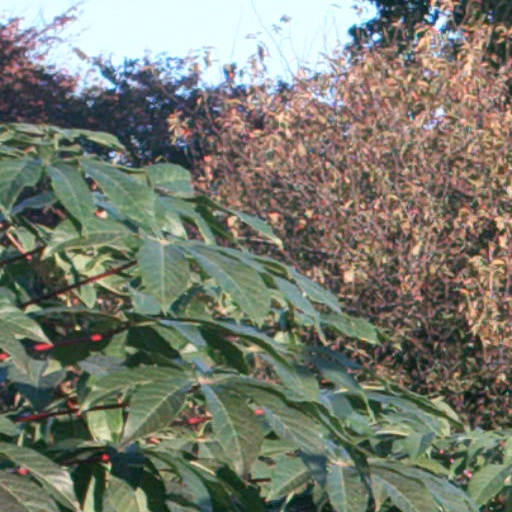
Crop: cassava